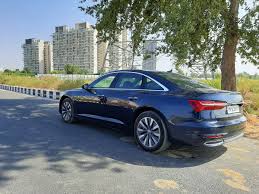
Label: noambulance